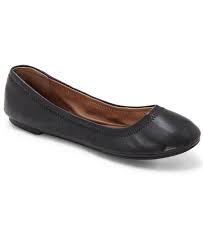
Label: Ballet Flat